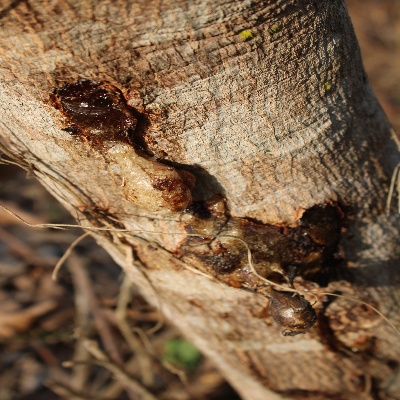
Crop: Cashew
Condition: gumosis